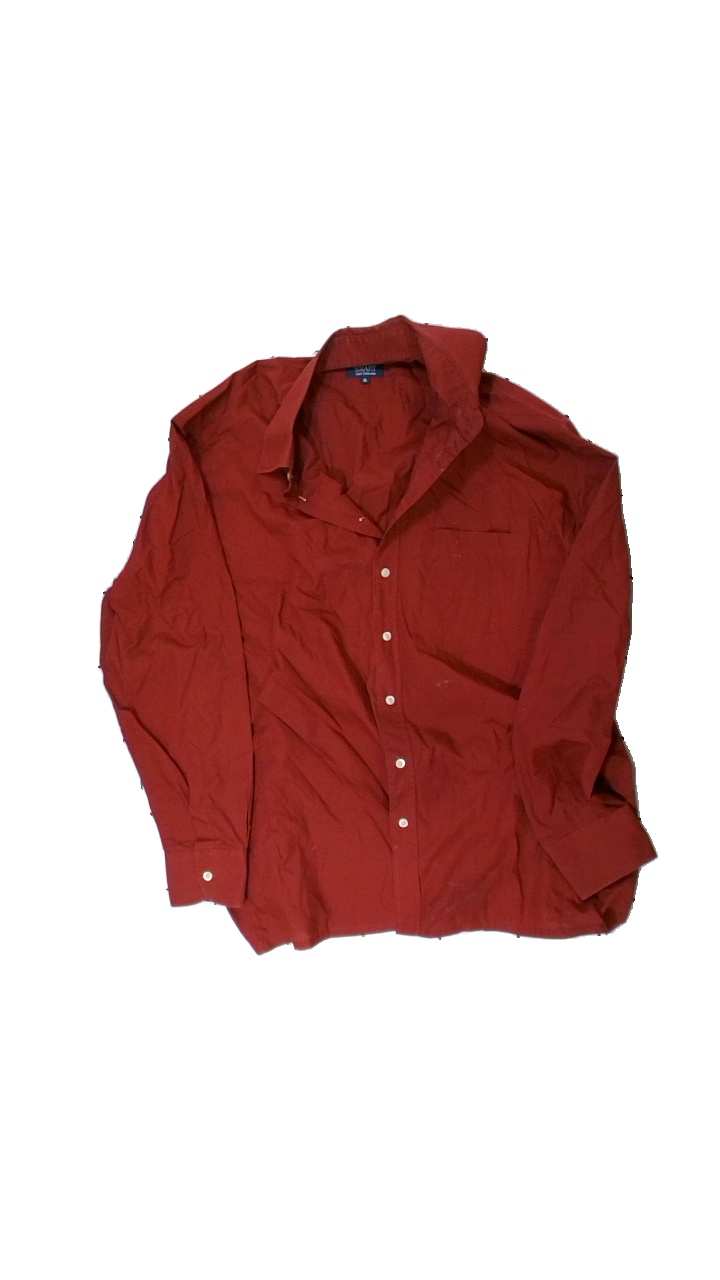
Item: Shirt (Men)
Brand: Taylors Smart
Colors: Red
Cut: Regular
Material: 60% polyester, 40% cotton
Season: All
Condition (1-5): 2
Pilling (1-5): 3
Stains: Major
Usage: Export
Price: <50